Love (1920 film)

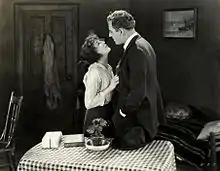
Louise Glaum and James Kirkwood in the film

Love is an extant American 1920 silent era romance drama film starring Louise Glaum, James Kirkwood, and Joseph Kilgour. Directed by Wesley Ruggles and produced by J. Parker Read, Jr., the screenplay was adapted by Louis Joseph Vance based on a story by Carol Kapleau.